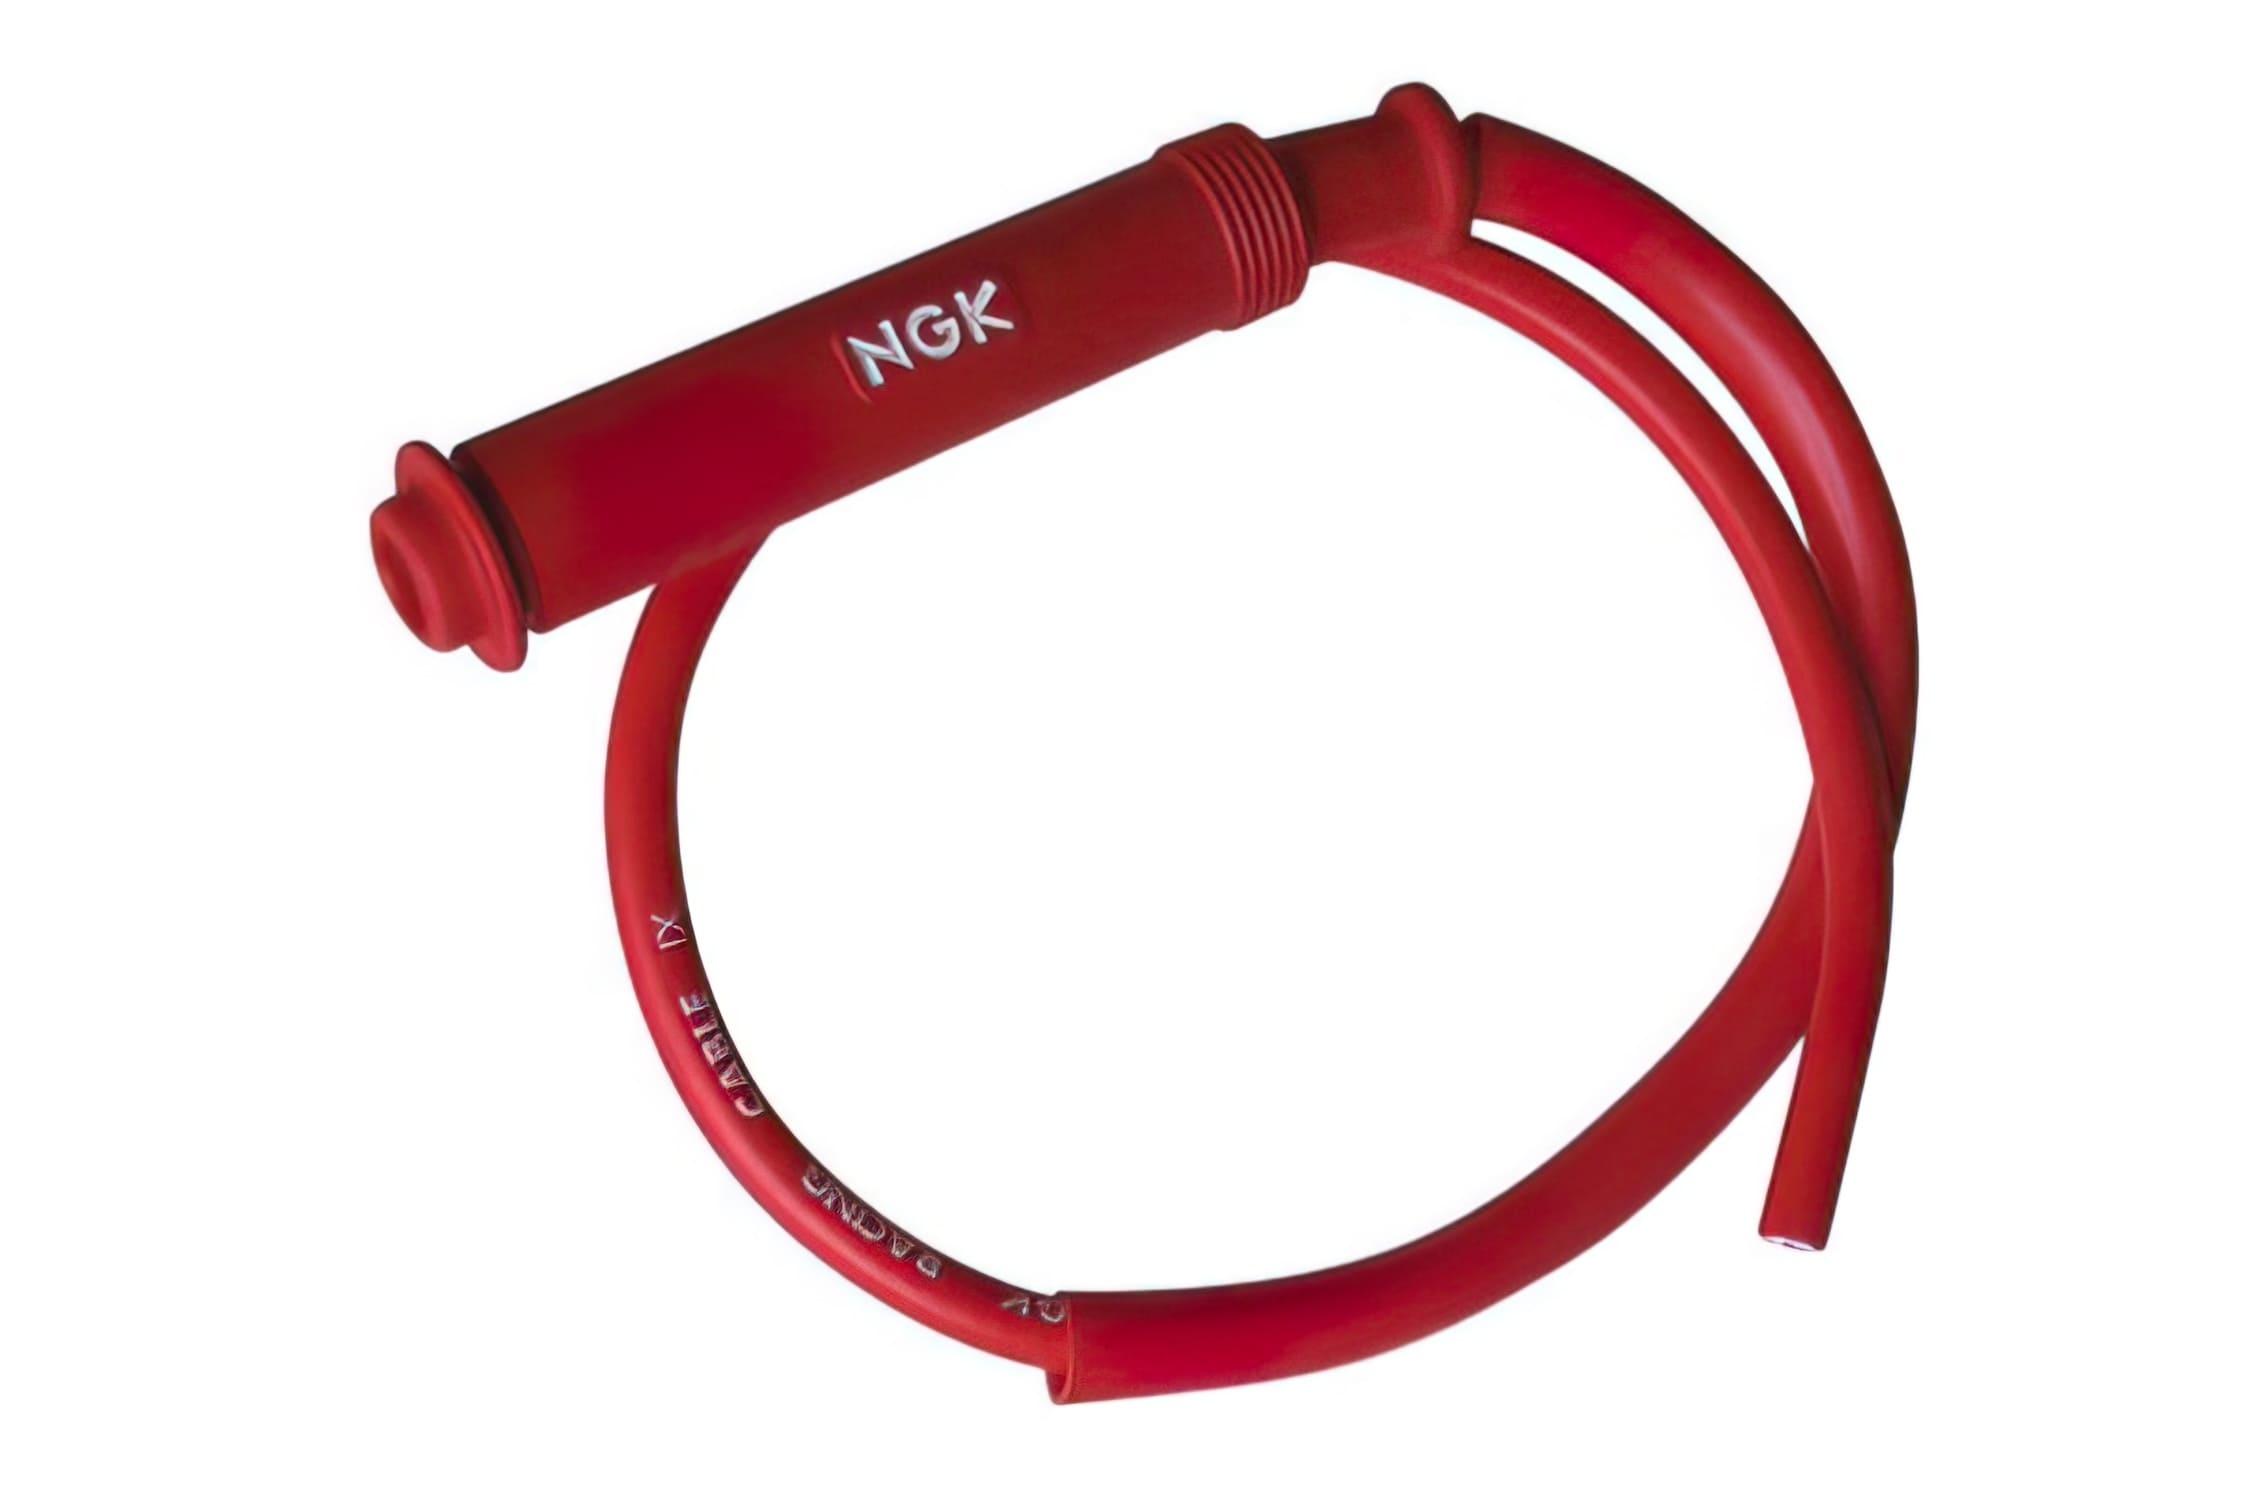
NGK32CR3 Pipetta candela NGK CR3 (8089)
Cod: NGK32CR3 Pipetta candela NGK CR3 (8089) Il Prodotto potrebbe essere riservato esclusivamente alle competizioni nei luoghi ad esse destinate secondo le disposizioni delle competenti autorità sportive. Decliniamo ogni responsabilità per l'uso improprio. PER INFORMAZIONI NON ESITATE A CONTATTARE Staf billaricambi
Brand: Billaricambi SRLS
Category: Vehicles & Parts > Vehicle Parts & Accessories > Motor Vehicle Parts > Motor Vehicle Engine Parts > Ignition Components > Glow Plugs